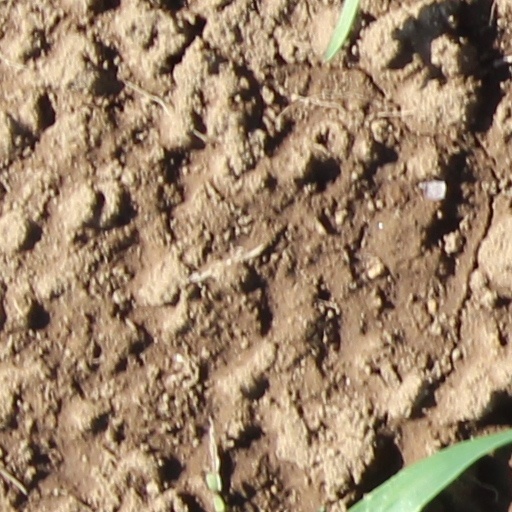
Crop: wheat